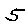
Label: 5